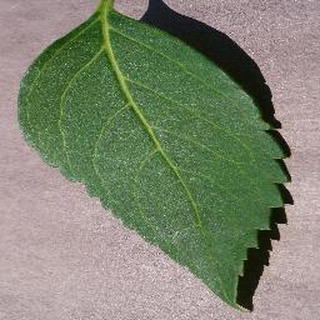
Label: healthy_cherry